John Henry Livingston

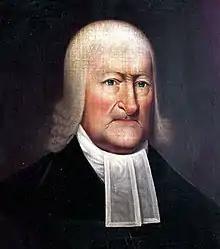

John Henry Livingston (May 30, 1746January 25, 1825) was an American Dutch Reformed minister and member of the Livingston family, who served as the fourth President of Queen's College (now Rutgers University), from 1810 until his death in 1825.